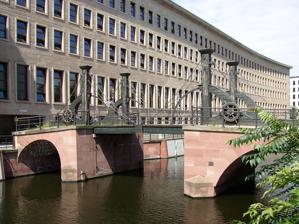
Building: Jungfern Bridge
Country: Germany
Year built: 1790
Bridge in Berlin Jungfern Bridge Jungfernbrücke (Berlin) Jungfern Bridge Coordinates 52°30′49″N 13°24′05″E / 52.5137°N 13.4014°E / 52.5137; 13.4014 Carries Pedestrians Crosses Kupfergraben Locale Mitte , Berlin , Germany Characteristics Design Bascule bridge Material Iron Total length 28 metres (92 ft) Width 4.5 metres (15 ft) Longest span 8.7 metres (29 ft) No. of spans 3 Piers in water 2 Clearance below 4.5 metres (15 ft) History Constructed by hölzerne Klappbrücke auf Steinwiderlagern Location The Jungfern Bridge ( German : Jungfernbrücke ) is a bridge in Berlin . It is the oldest bridge in Berlin. There have been nine predecessors on its site in Berlin-Mitte , spanning the Spree arm Kupfergraben and linking Friedrichsgracht to Oberwasserstraße . References